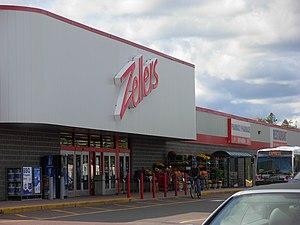
Zellers était la deuxième plus grosse chaîne de magasins à grande surface au Canada, avec 302 points de service partout à travers le pays. Elle se spécialisait dans le commerce à rabais et eut comme principal concurrent Walmart. Les quartiers généraux de Zellers étaient situés à Brampton en Ontario.